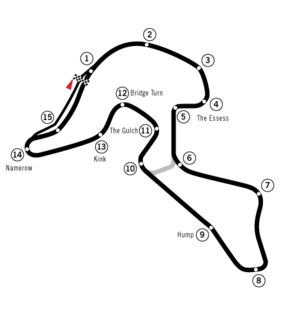
Formel 1-baner / Liste over baner
Mont-Tremblant
Dette er en liste over Formel 1-baner. Den omfatter alle baner hvor der er blevet arrangeret løb i verdensmesterskabet i Formel 1 fra 1950 til 2016.